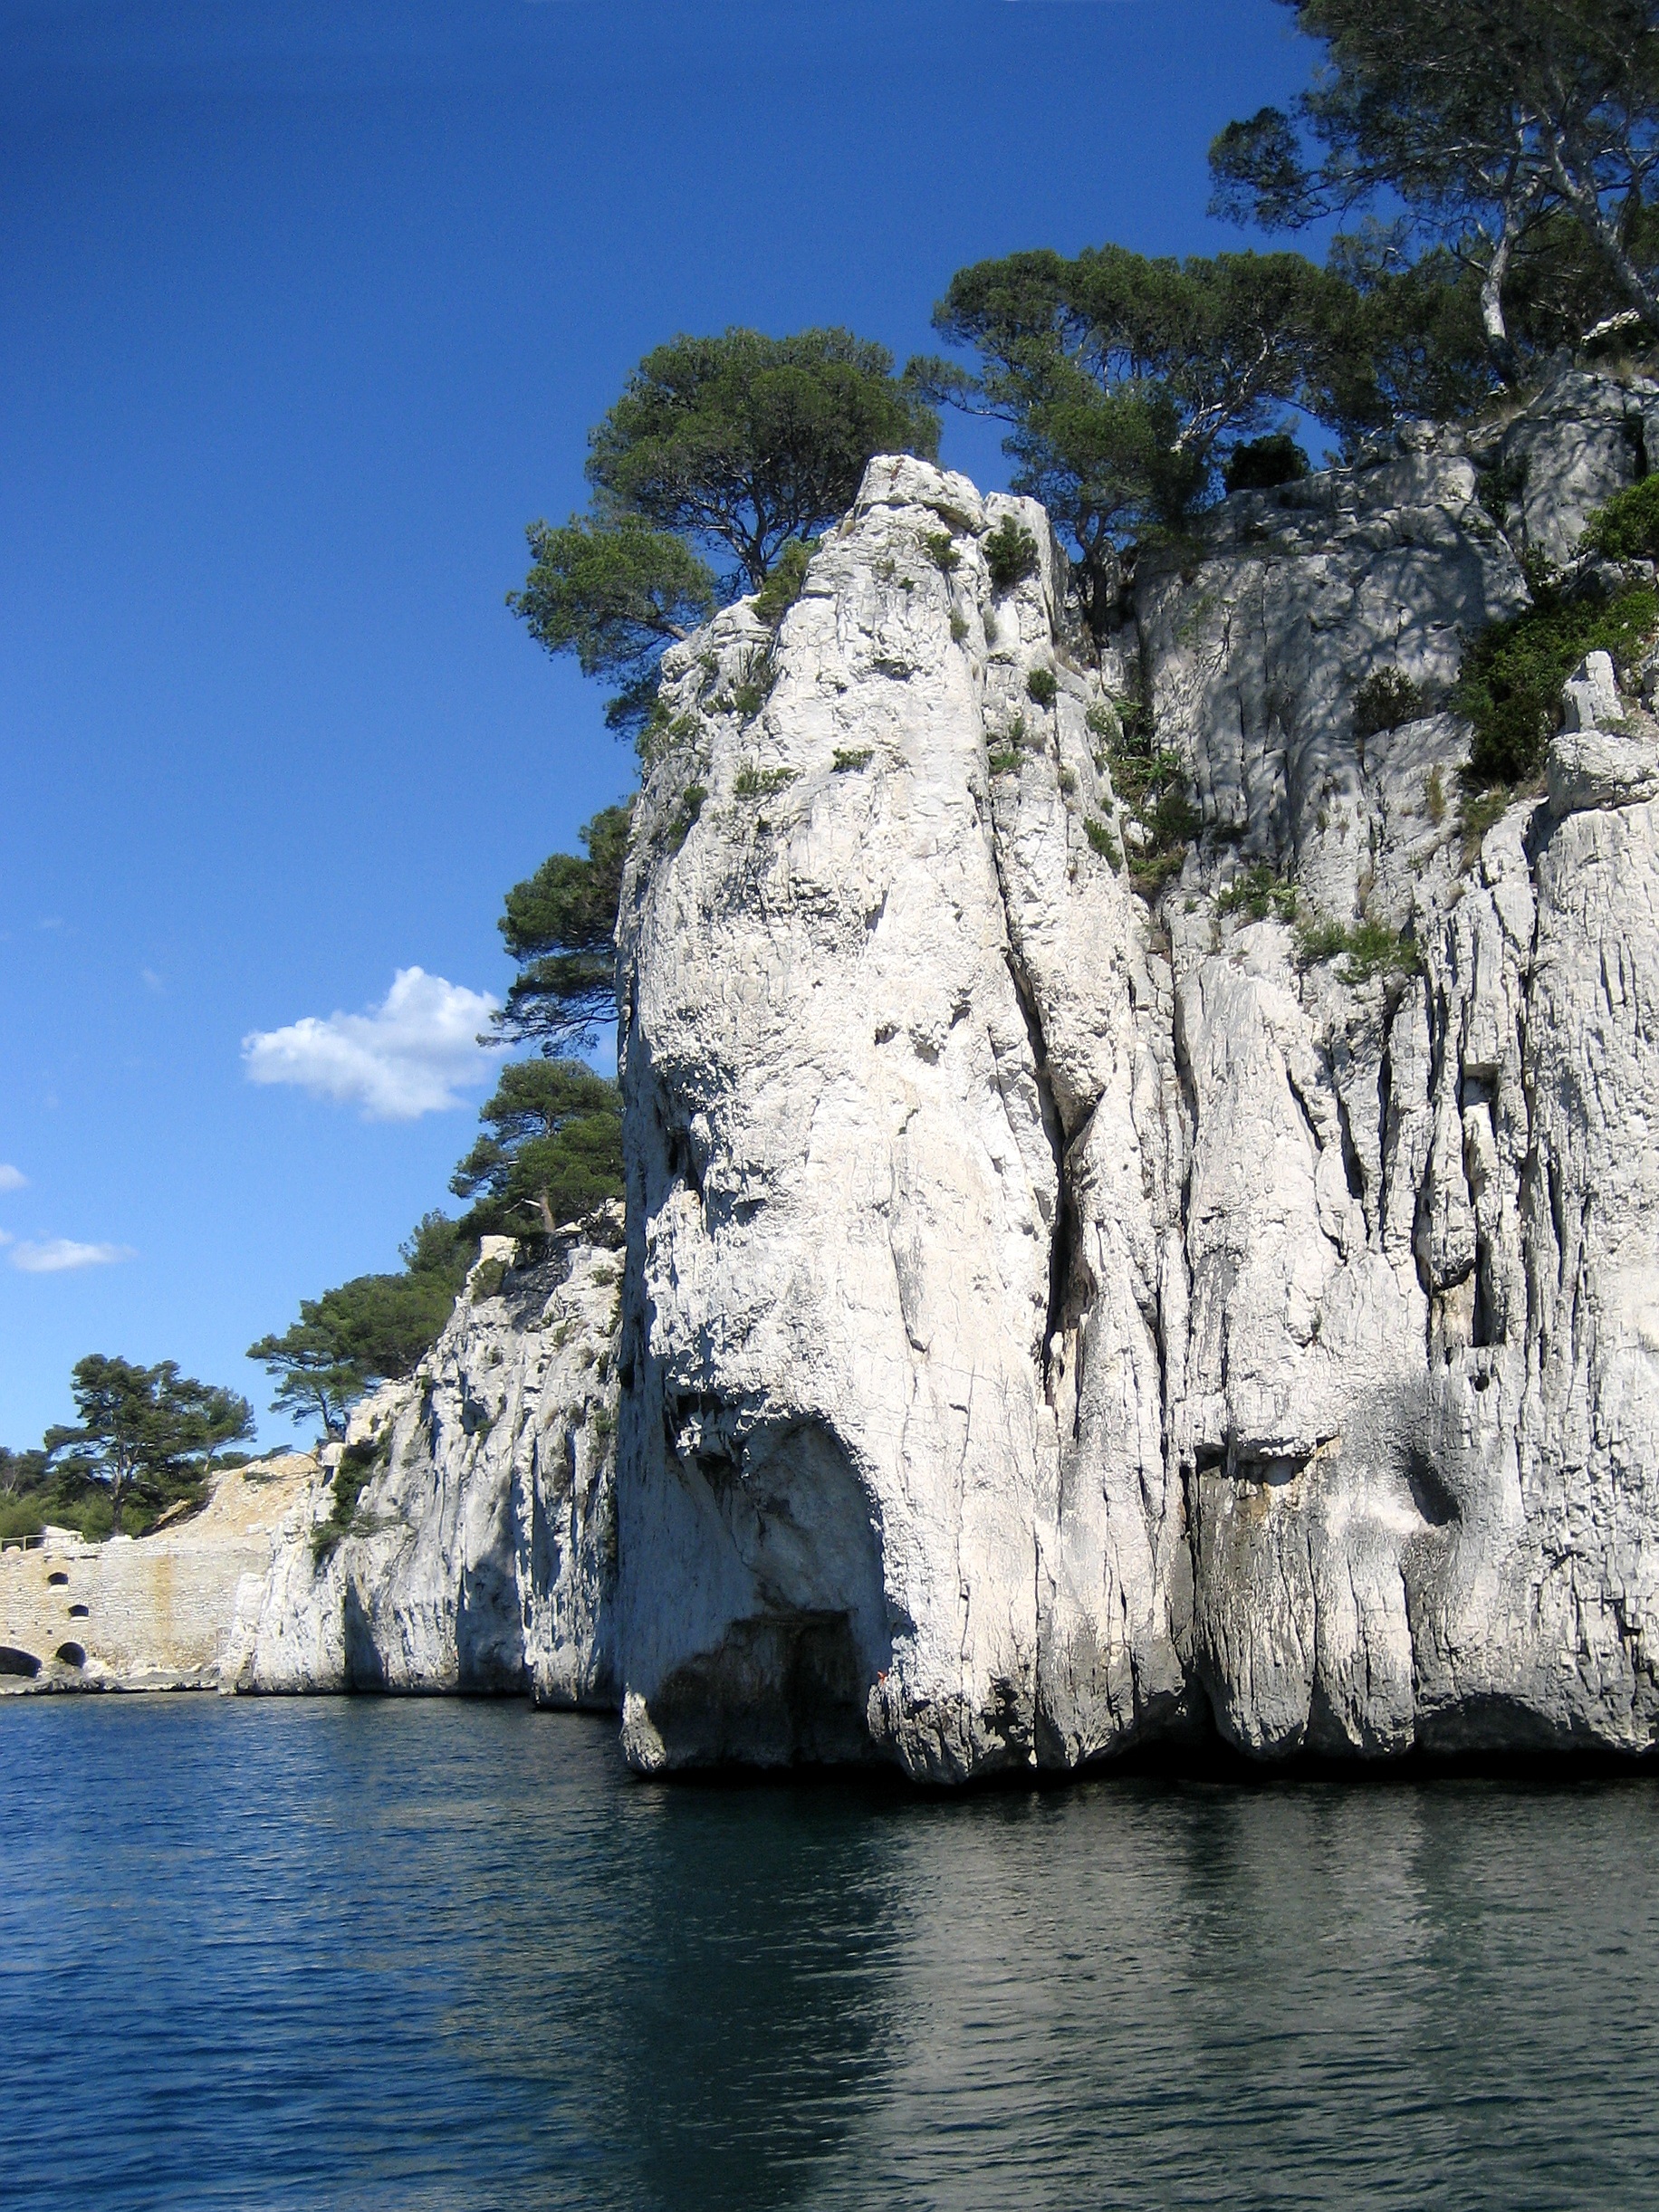
sea, coast, water, rock, ocean, formation, cliff, france, cove, mediterranean, bay, stack, terrain, material, body of water, geology, cliffs, limestone, cape, landform, provence alpes c te d azur, cassis, massif of the calanques